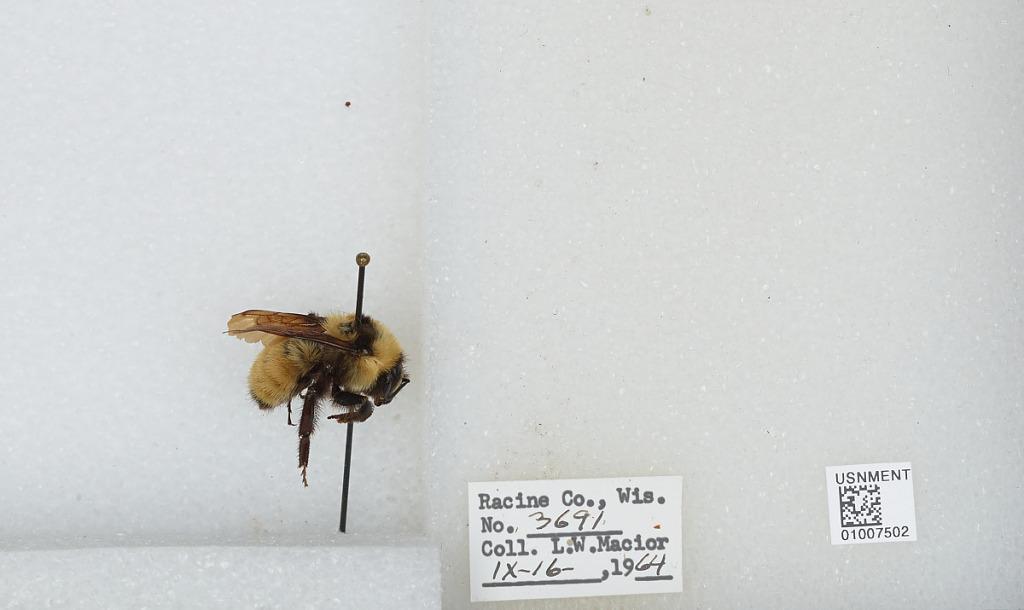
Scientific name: Bombus (Fervidobombus) fervidus fervidus (Fabricius)
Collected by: L. Macior
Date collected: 1964-9-16
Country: United States
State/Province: Wisconsin
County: Racine
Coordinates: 42.78, -87.76